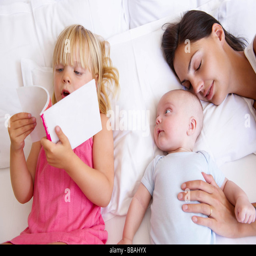
girl reading a book to her baby brother